Ballast tractor

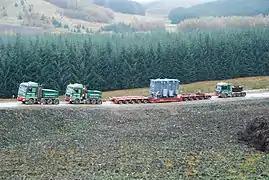
Three ballast tractors from JB Rawcliffe & Sons (two MAN pulling and one Mercedes pushing) with transformer on Nicolas modular-5 Greiner bed 5-axle trailer en route to a wind farm substation

The ballast box is a metal box installed on the rear chassis of the tractor instead of the fifth wheel coupling. Earlier heavy haulers unmounted the fifth wheel and used merely a piece or two of heavy rocks, stones or concrete blocks which weighted enough to avoid wheel spin, later builders and heavy haulers developed metal boxes of different designs to match the tractor layout. These boxes were filled with concrete or steel to increase the weight of the tractor. The problem with ballast tractors was the weight of ballast itself weighted over 10, 20 or even 40 tons in some scenarios. Other designs also included sleeping cabins in the ballast for the drivers and the crew for longer journeys and harsh weather conditions, This made the height of the tractors increase significantly, these units are still used today in the gulf area due to extreme heat. Some units have factory fitted ballast box with appropriate weight to meet with the regional guidelines, these tractors units do not have fifth wheel and drive out from the factory with a ballast box. Heavy haul operators convert heavy-duty tractors to ballast tractors to pull hydraulic modular trailers with ballast box, axles addition, cabin modification and tow hitch coupling sometimes it takes thousands of parts and period of months for the conversion.